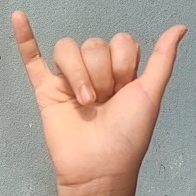
ASL sign: Y